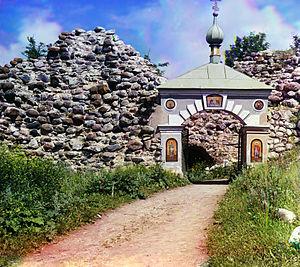
La forteresse de Staraïa Ladoga est un édifice située dans le village de Staraïa Ladoga, sur un promontoire qui longe la rivière, au confluent des rivières Volkhov et Elena. La première forteresse en pierre est construite à l'époque d'Oleg le Sage à la fin du IXᵉ siècle, début du Xᵉ siècle.